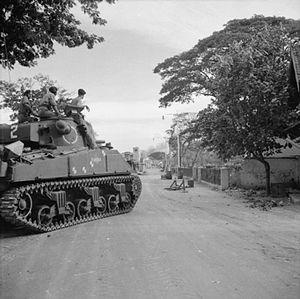
1945 est une année commune commençant un lundi.